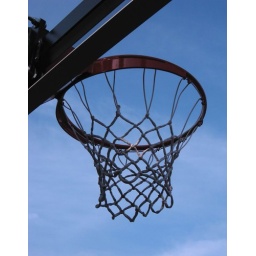
basketball hoop against blue sky